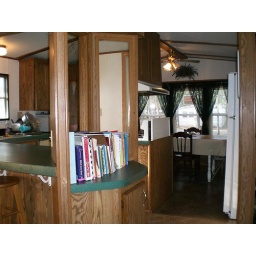
A cute mirror area &amp;amp; another cupboard. This is standing in the living room looking into the kitchen.